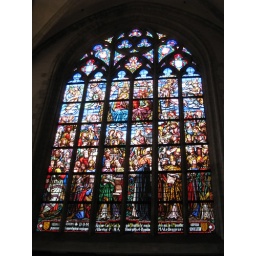
Stained glass window in Antwerp cathedral (IMG_8969)